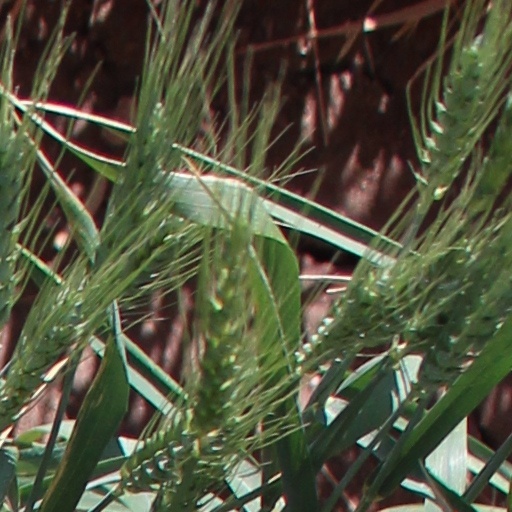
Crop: wheat